Morocco

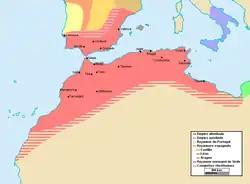
The empire of the Almohad dynasty at its greatest extent,

From the 11th century onward, a series of Berber dynasties arose. Under the Sanhaja Almoravid dynasty and the Masmuda Almohad dynasty, Morocco dominated the Maghreb, al-Andalus in Iberia, and the western Mediterranean region. From the 13th century onward the country saw a massive migration of the Banu Hilal Arab tribes. In the 13th and 14th centuries the Zenata Berber Marinids held power in Morocco and strove to replicate the successes of the Almohads through military campaigns in Algeria and Spain. They were followed by the Wattasids. In the 15th century, the Reconquista ended Muslim rule in Iberia and many Muslims and Jews fled to Morocco. Portuguese efforts to control the Atlantic sea trade in the 15th century did not greatly affect the interior of Morocco even though they managed to control some possessions on the Moroccan coast but not venturing further afield inland.